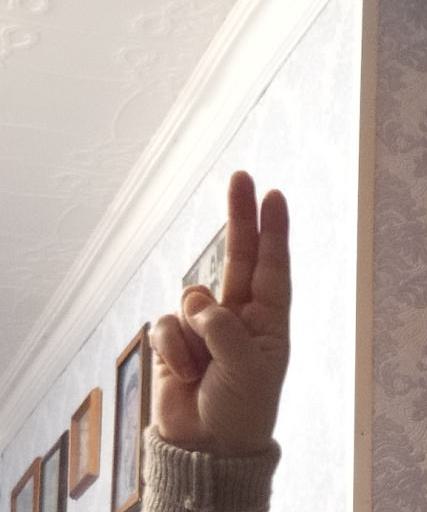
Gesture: two_up